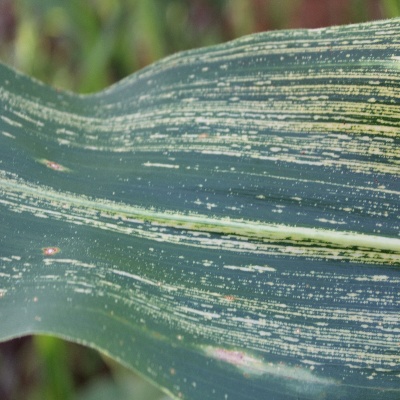
Crop: Maize
Condition: streak virus